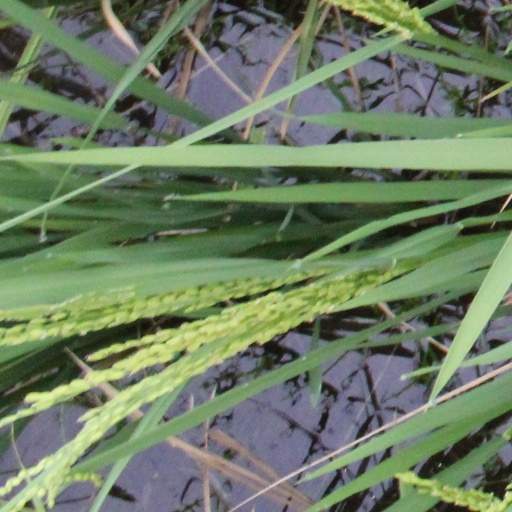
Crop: rice